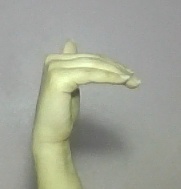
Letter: khaa